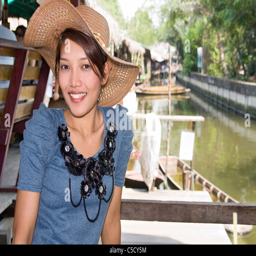
young woman in hat sitting at a canal